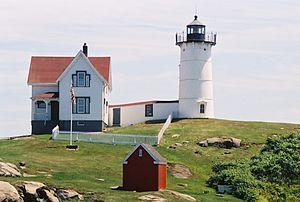
Auteur
Le Maine /mɛn/ est un État des États-Unis situé à l’extrême nord-est du pays. Il est bordé à l’ouest et au nord par la province canadienne du Québec, au nord-est par la province du Nouveau-Brunswick, au sud-est par l'océan Atlantique, à l'ouest et légèrement au sud par l’État du New Hampshire. Le Maine constitue la partie la plus septentrionale de la Nouvelle-Angleterre et la plus orientale des États-Unis. Il est connu pour ses paysages, et notamment pour ses côtes rocheuses et dentelées, ses montagnes basses et vallonnées et ses immenses forêts. Il est également reconnu pour ses spécialités de fruits de mer, notamment les homards et les palourdes.
Le comté de York est un comté de l'État du Maine aux États-Unis. Son siège est Alfred. Selon le recensement de 2010, sa population est de 197 131 habitants, dont 6,92 % parlent le français à la maison.